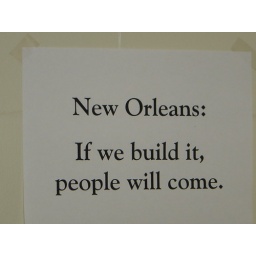
sign found in the animal shelter